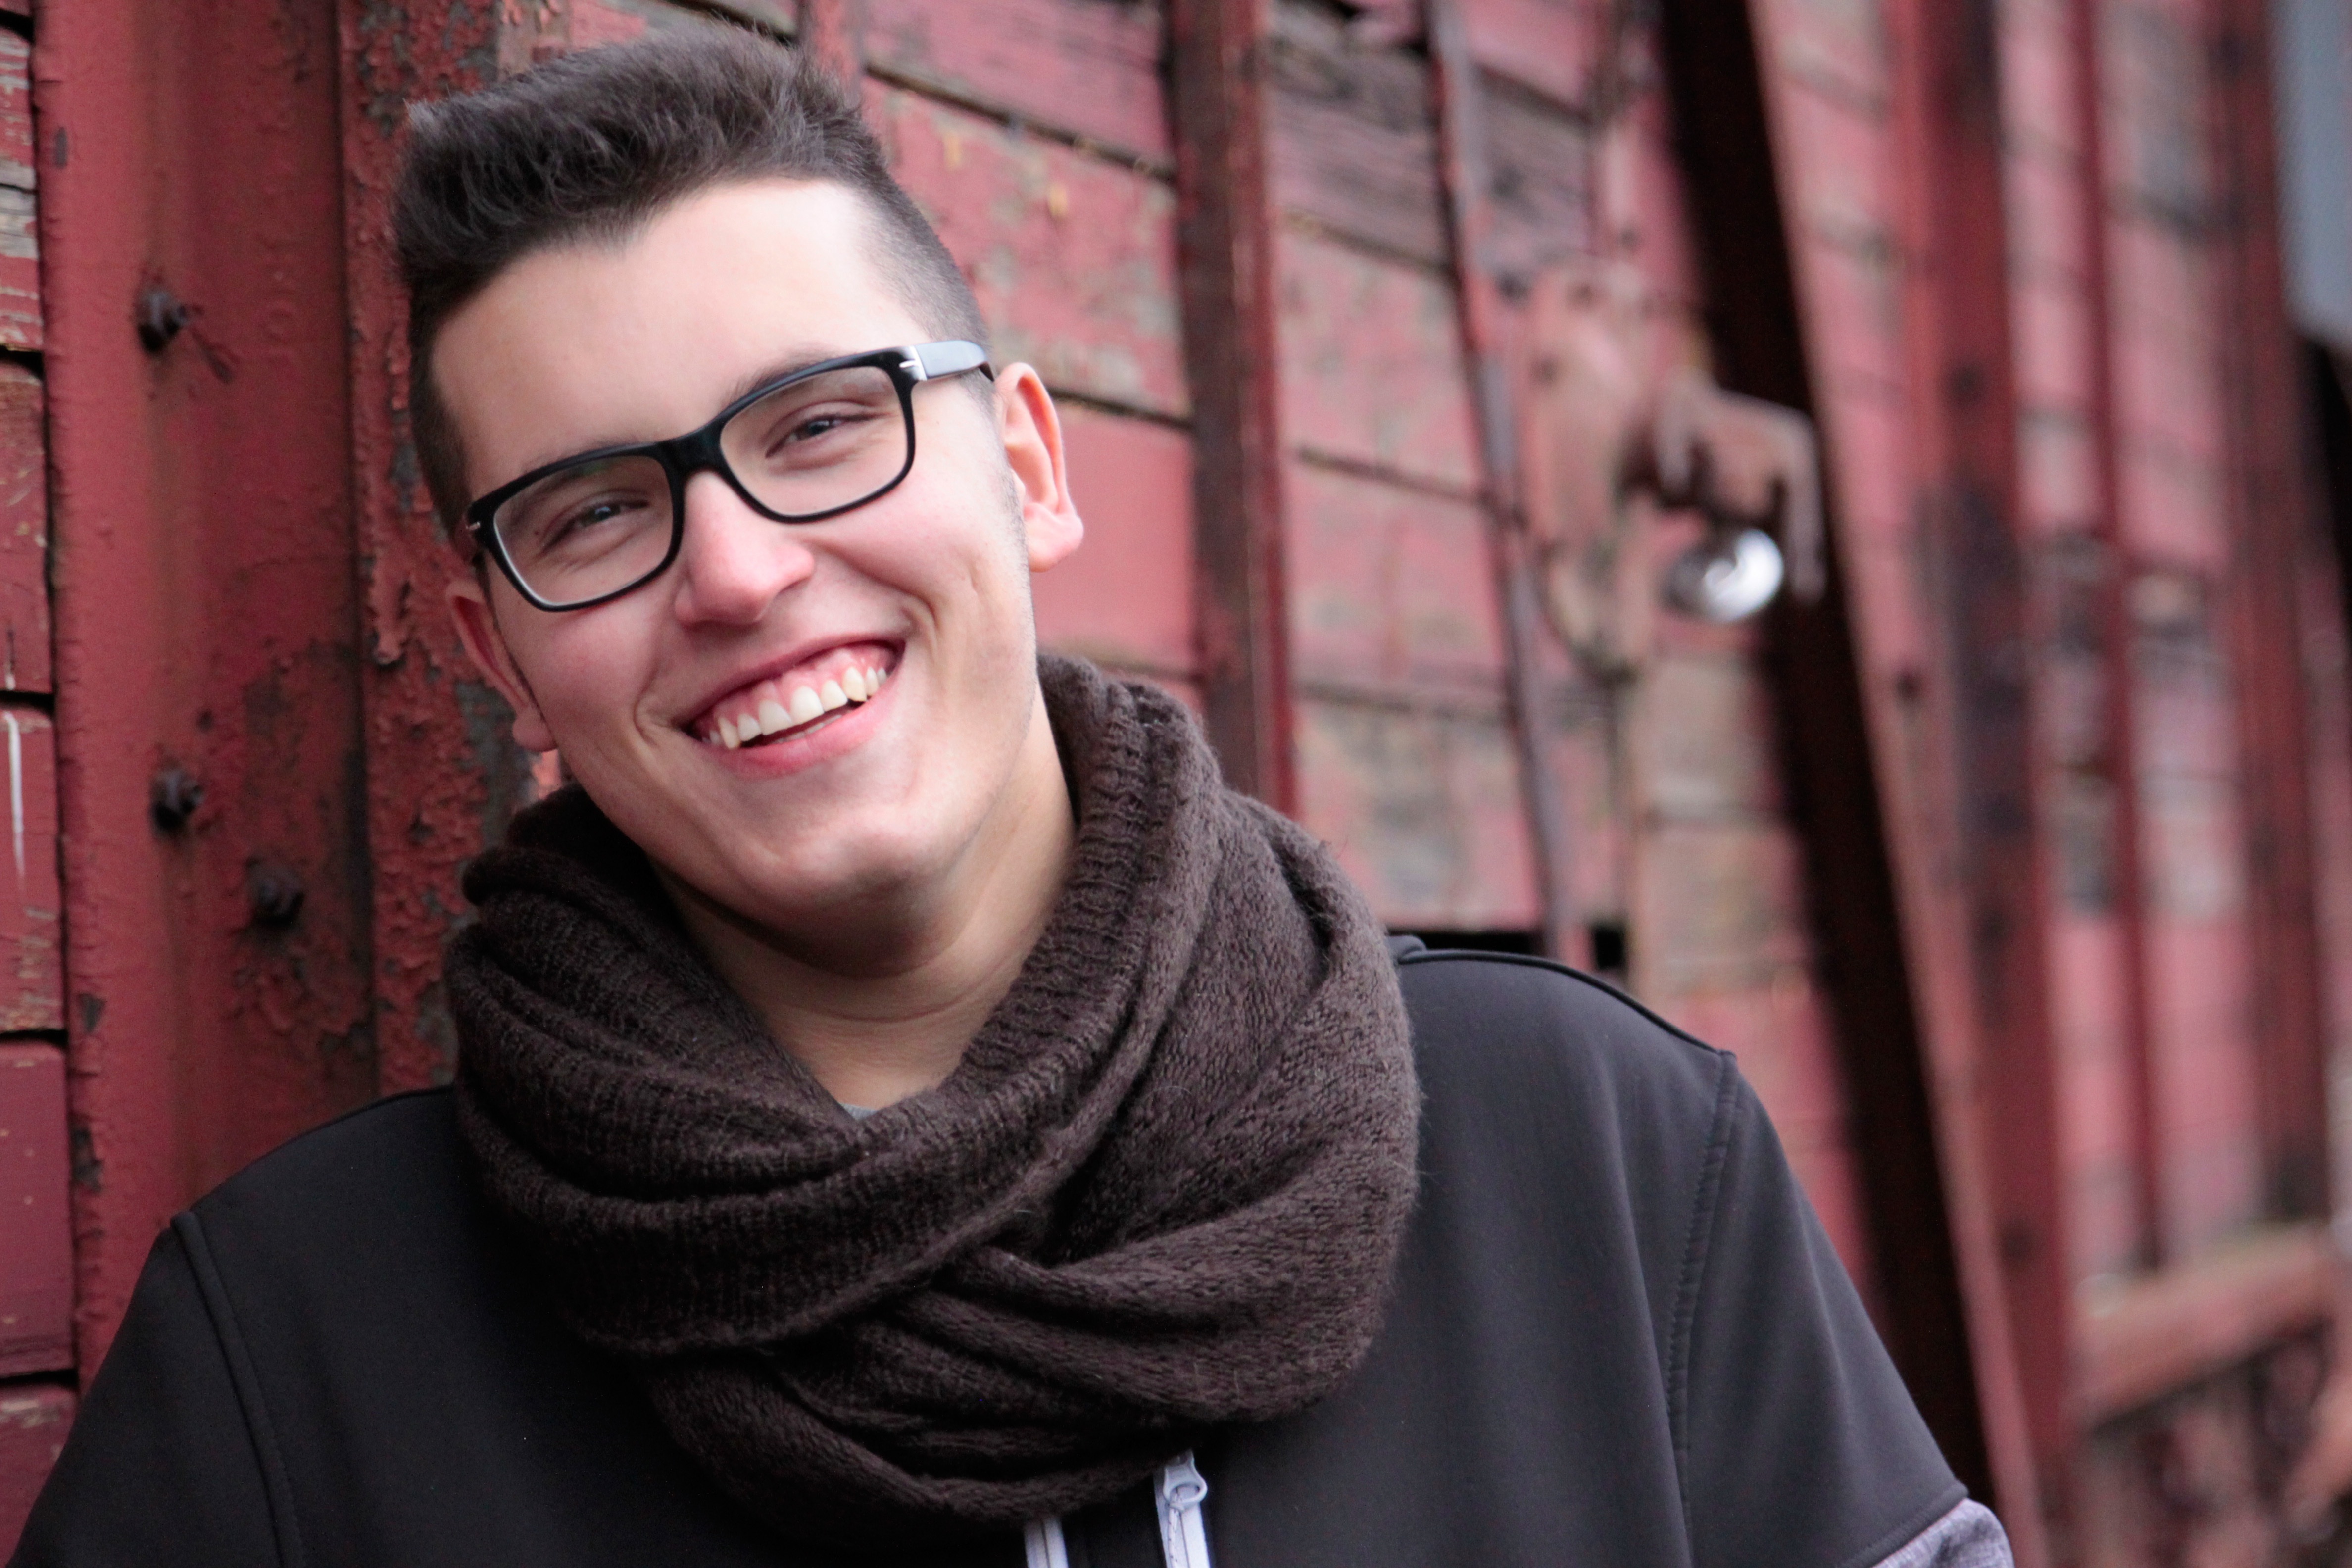
man, person, hair, track, railway, wagon, boy, old, train, male, transport, portrait, red, youth, color, human, black, facial expression, hairstyle, smile, laugh, happy, glasses, beauty, rusted, wreck, railway station, teen, tooth, seemed, railway carriages, retired, satisfied, young people, portrait photography, facial hair, vision care, beautiful teeth